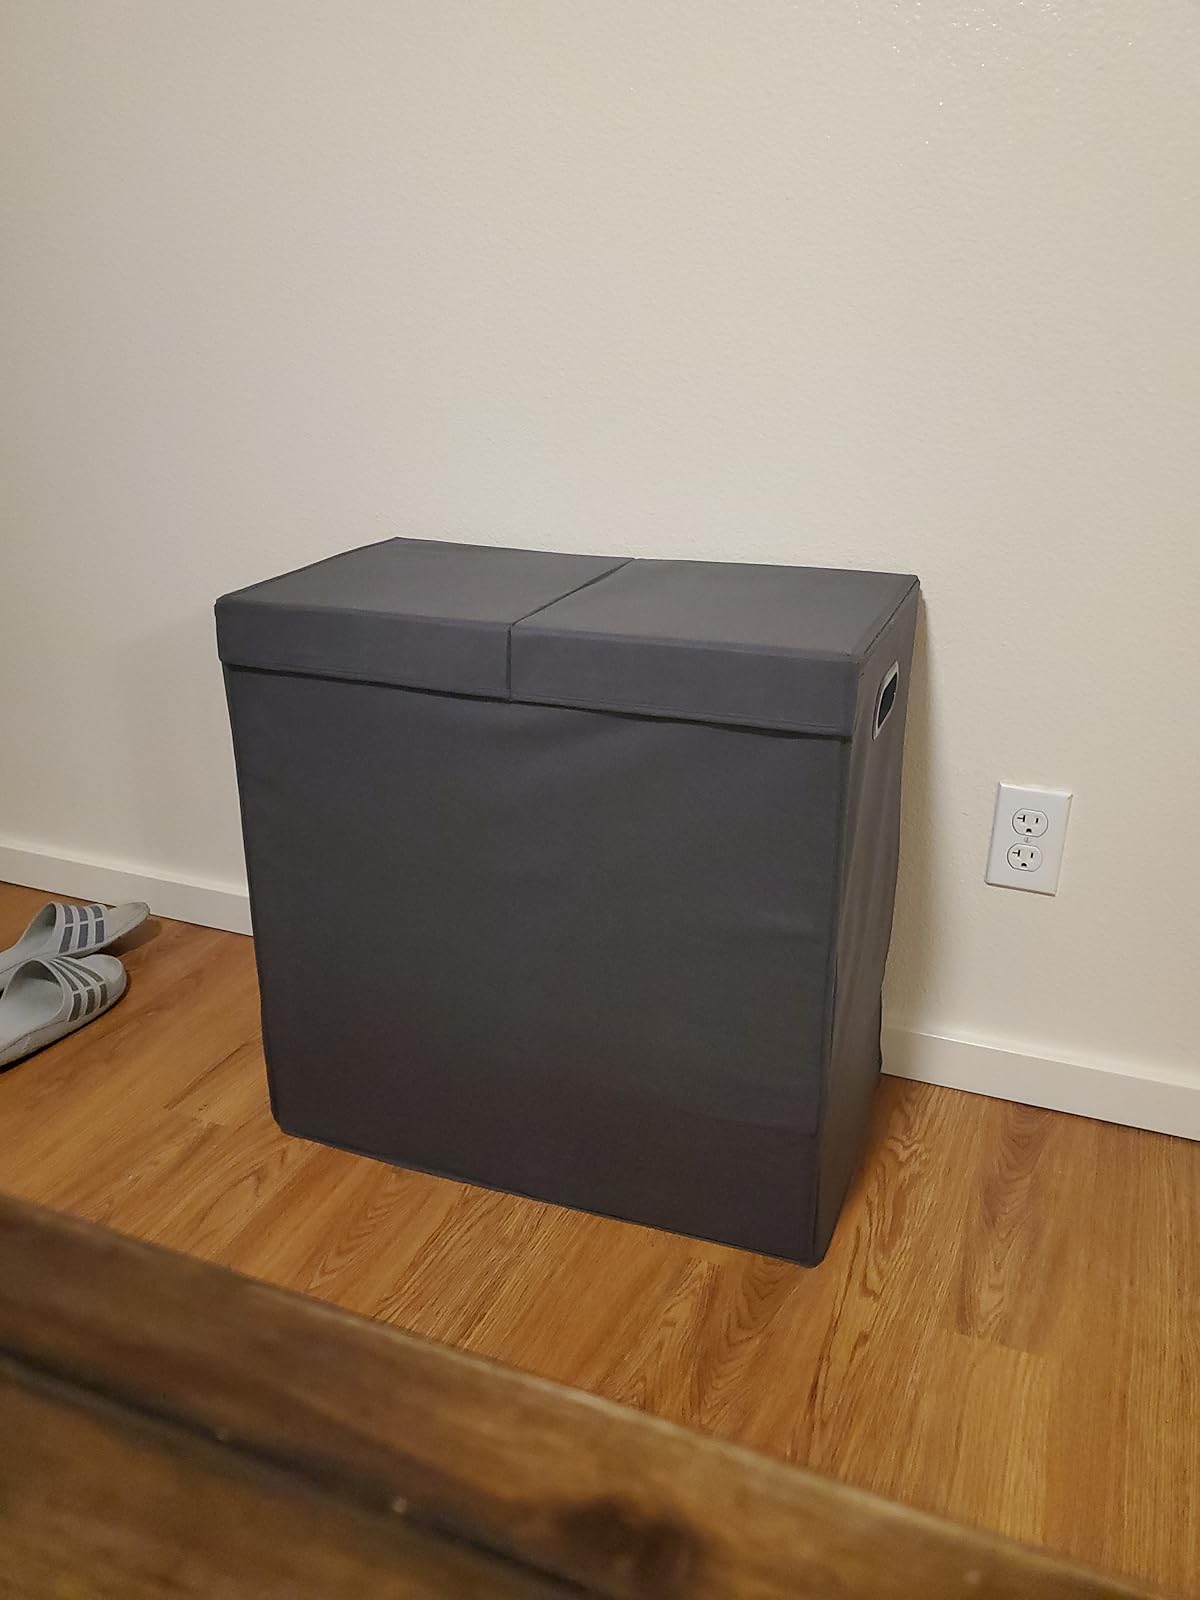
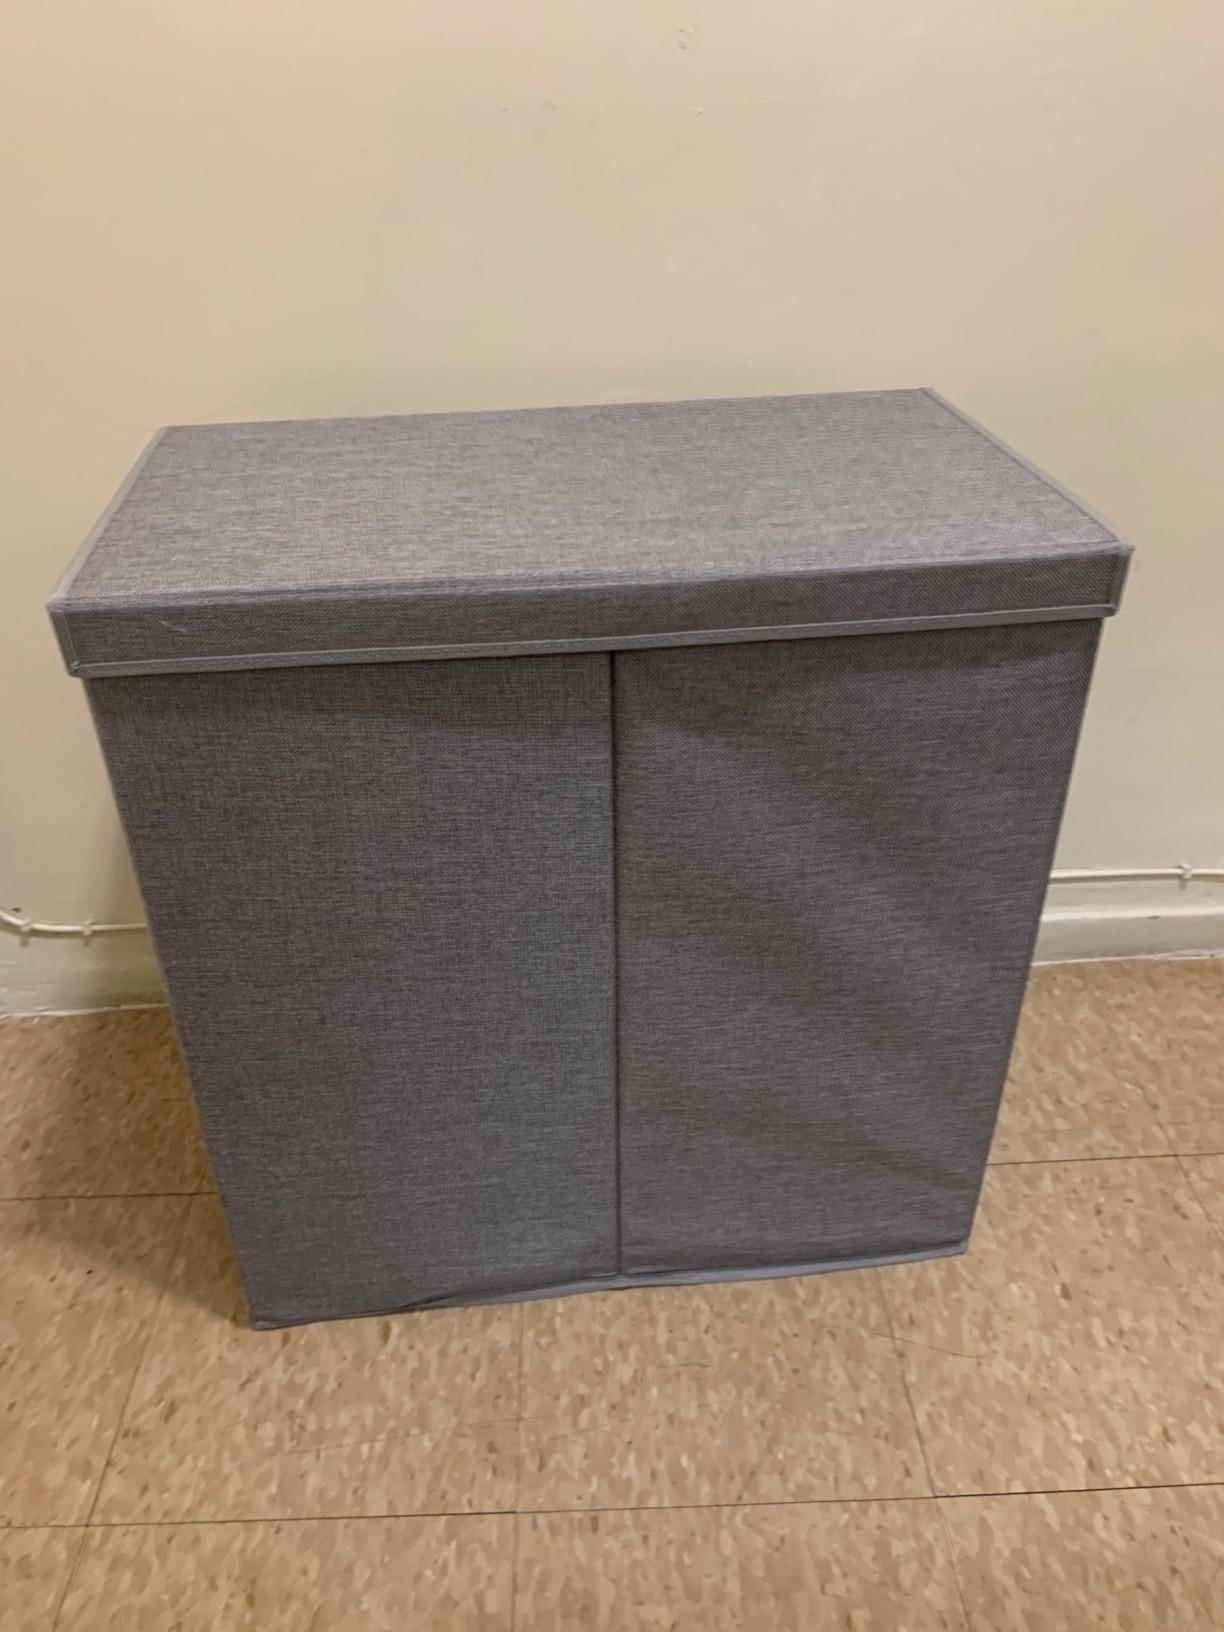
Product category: items_hamper
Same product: yes